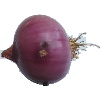
Label: Onion Red Peeled 1